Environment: real
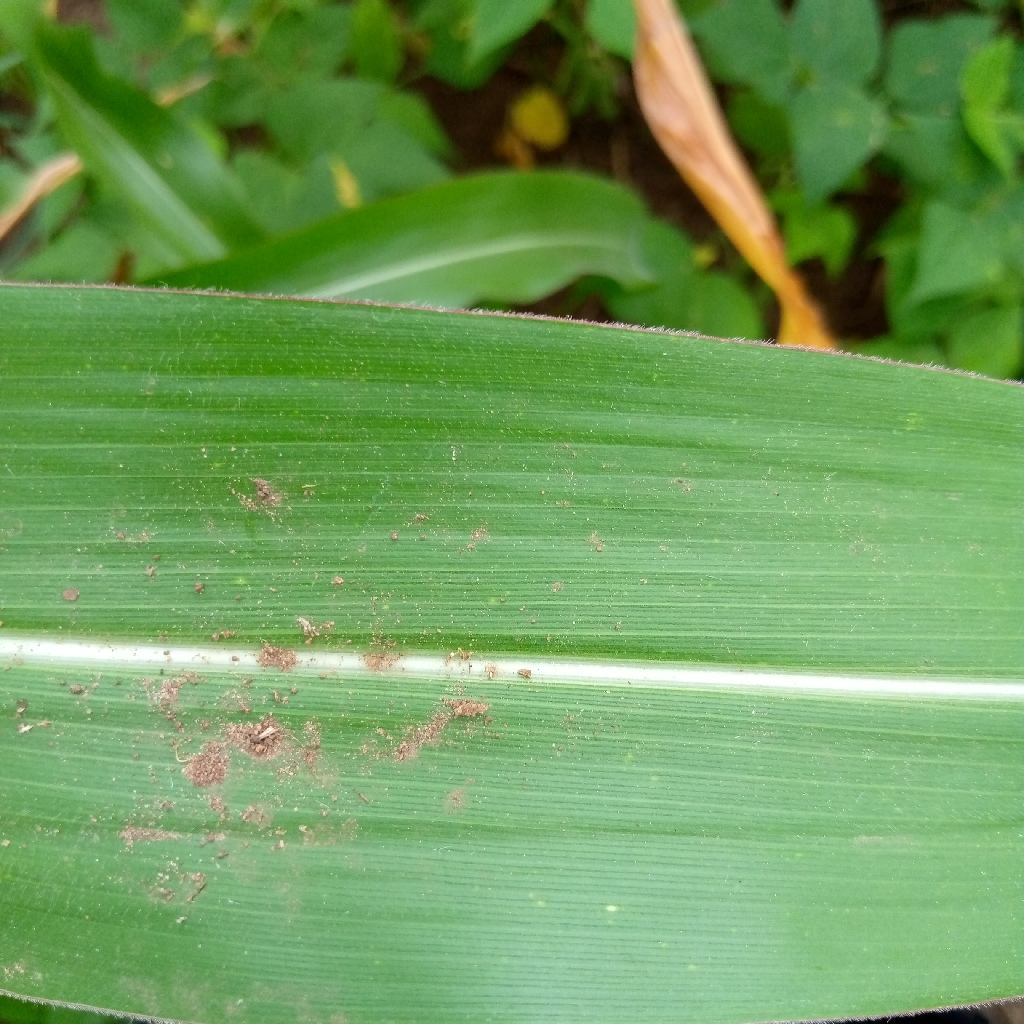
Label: healthy